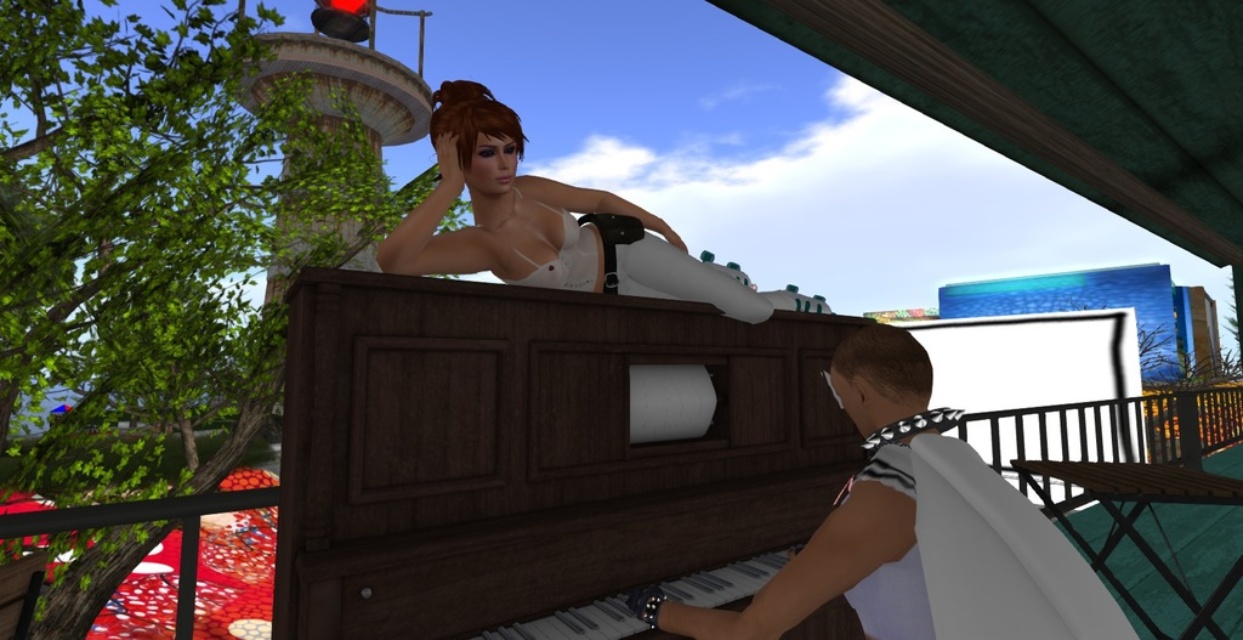
Question: Considering the relative positions of wooden piano at center and white satin dress at upper center in the image provided, where is wooden piano at center located with respect to white satin dress at upper center? (A) right (B) left
Answer: A